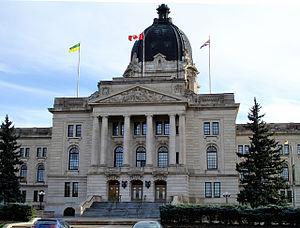
Les provinces et les territoires du Canada sont les entités administratives dont le territoire couvre totalement le territoire canadien. Le Canada compte dix provinces : l'Alberta, la Colombie-Britannique, l'Île-du-Prince-Édouard, le Manitoba, le Nouveau-Brunswick, la Nouvelle-Écosse, l'Ontario, le Québec, la Saskatchewan et Terre-Neuve-et-Labrador, ainsi que trois territoires fédéraux : les Territoires du Nord-Ouest, le Nunavut et le Yukon.